Snap Lake Diamond Mine

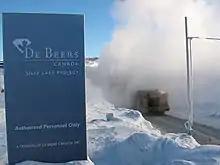
A mining truck exiting the mine portal, winter 2006

Snap Lake Mine was a remote fly-in/fly-out operation located about northeast of Yellowknife, Northwest Territories, and, according to De Beers, was the first De Beers mine outside of Africa. It was also Canada's first completely underground diamond mine.